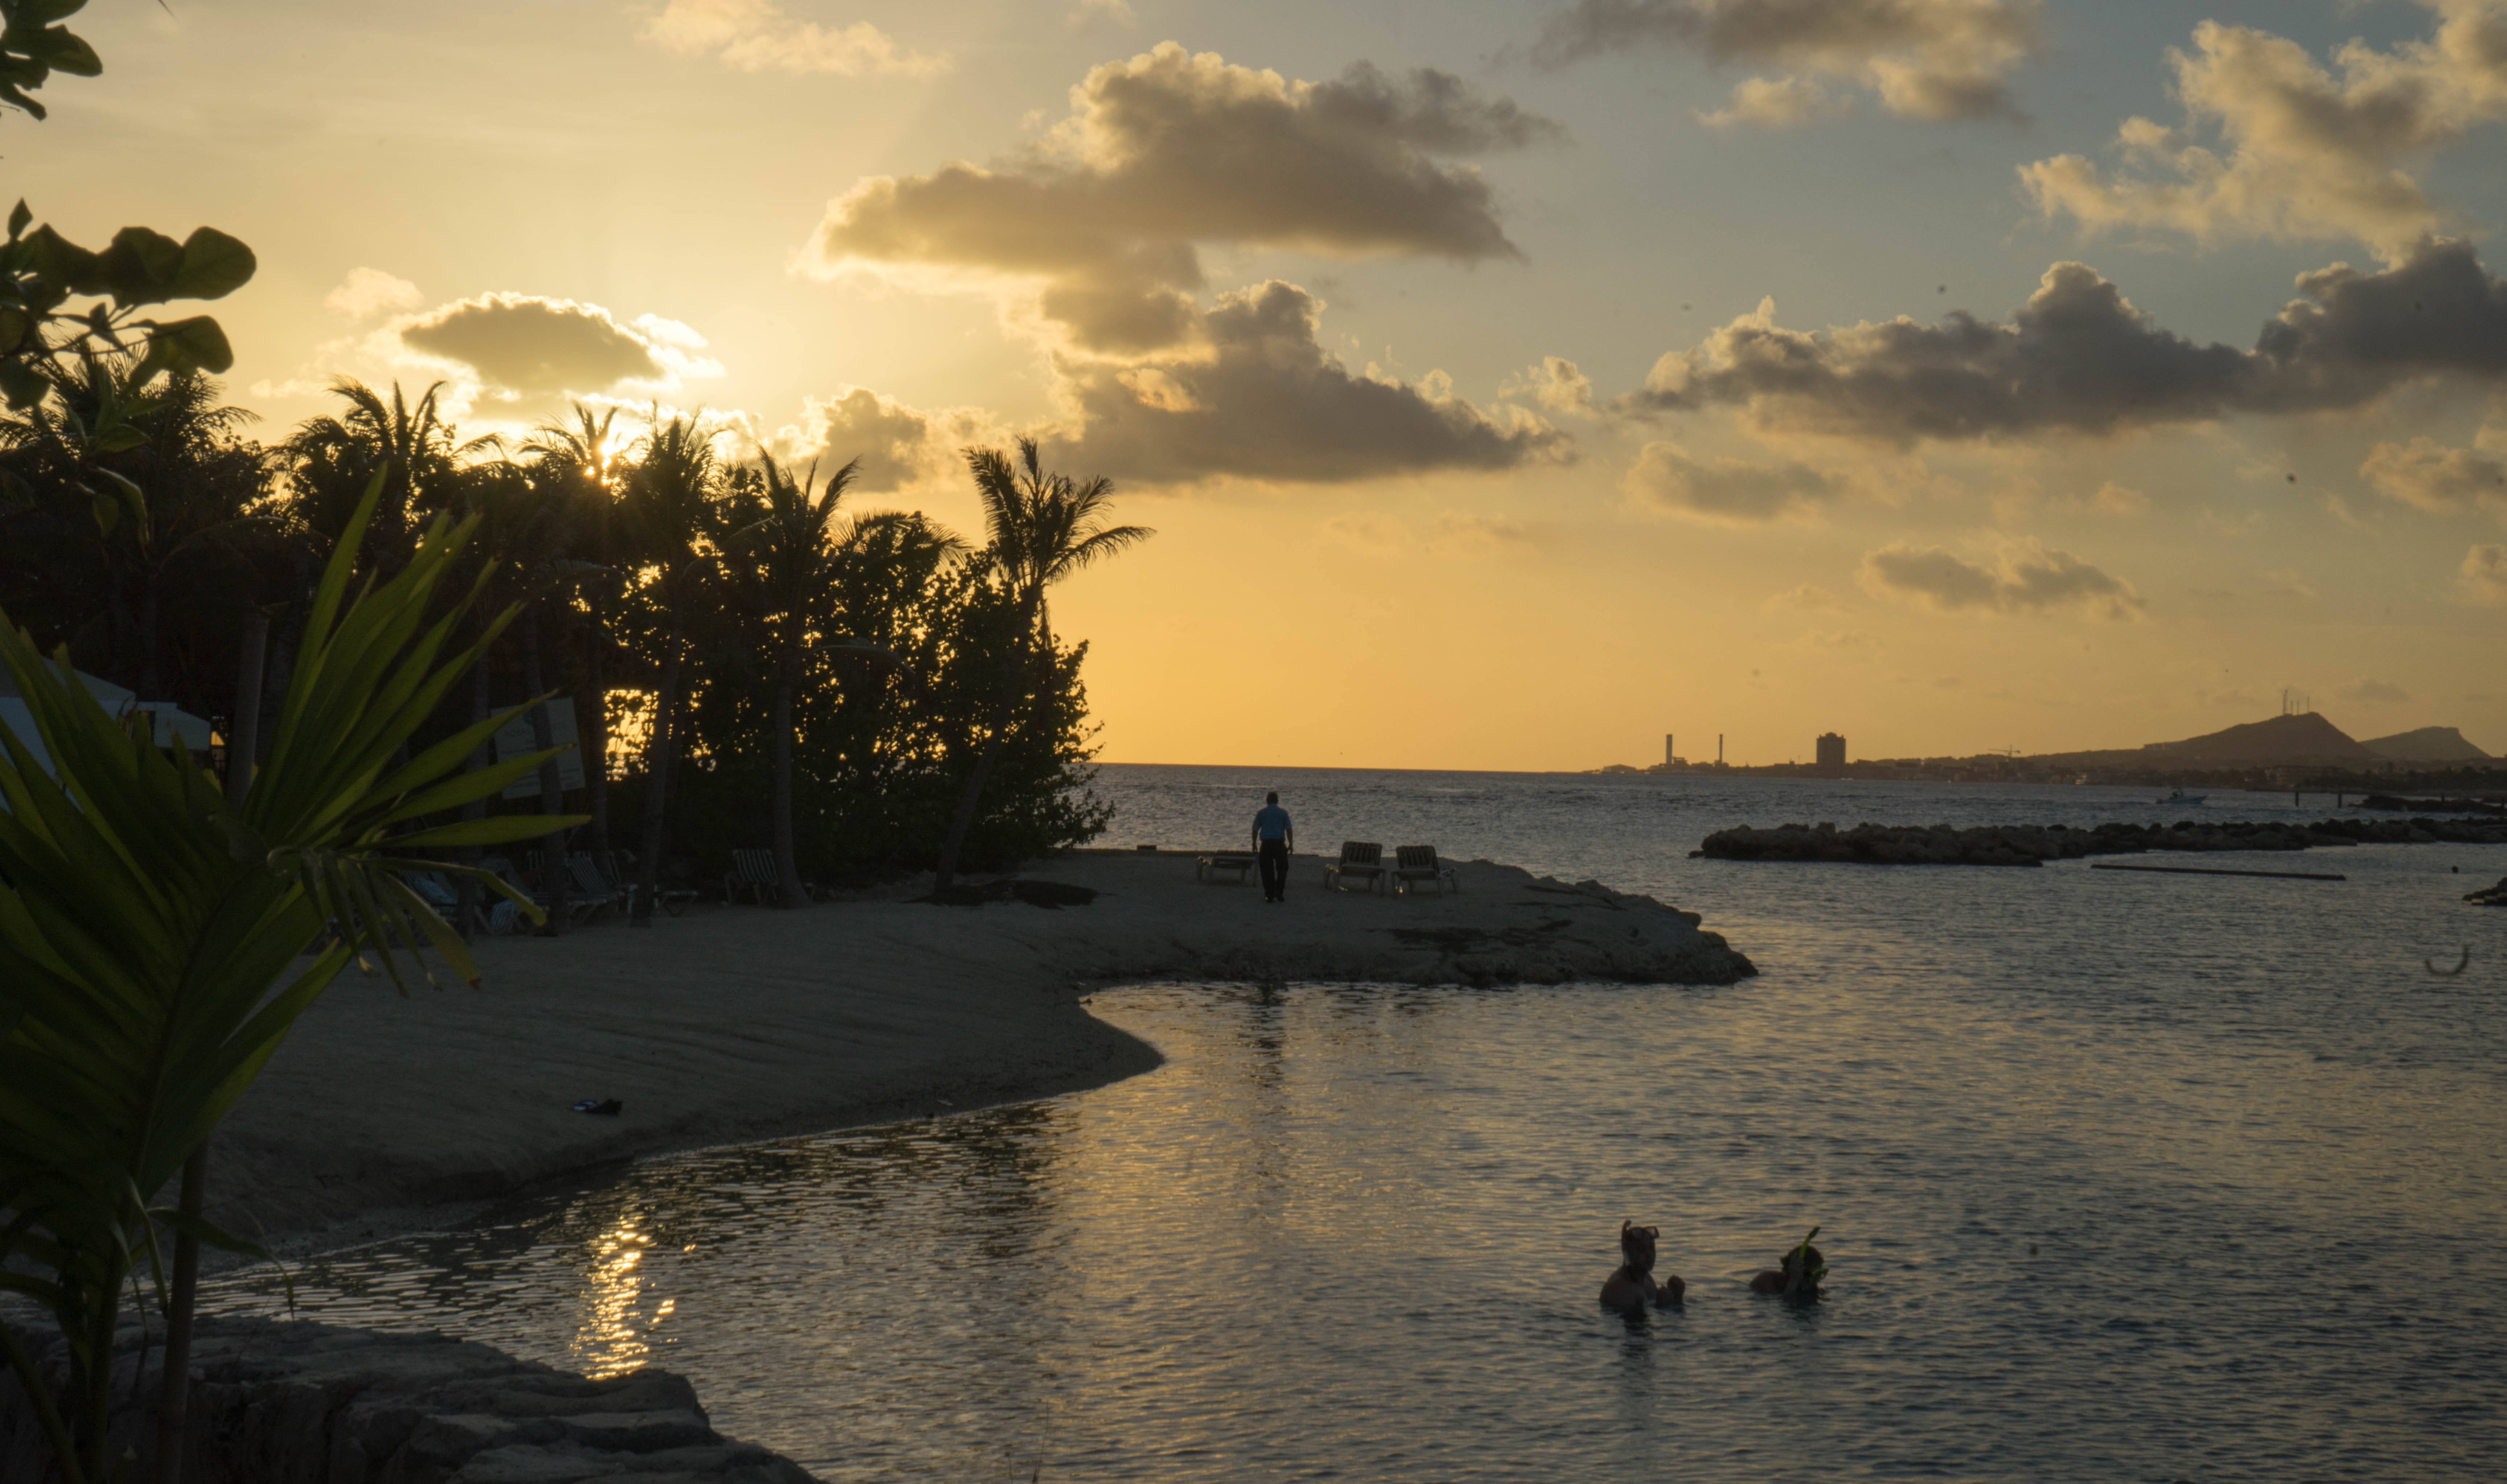
beach, landscape, sea, coast, water, nature, outdoor, ocean, horizon, cloud, people, sky, sun, sunrise, sunset, sunlight, morning, shore, wave, view, dawn, summer, vacation, travel, coastline, dusk, evening, reflection, paradise, scenic, tropical, colourful, seascape, holiday, lagoon, bay, island, tourism, leisure, body of water, clouds, caribbean, exotic, palm trees, curacao